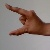
The image shows a hand gesture representing the letter 'Z' in Indian Sign Language.